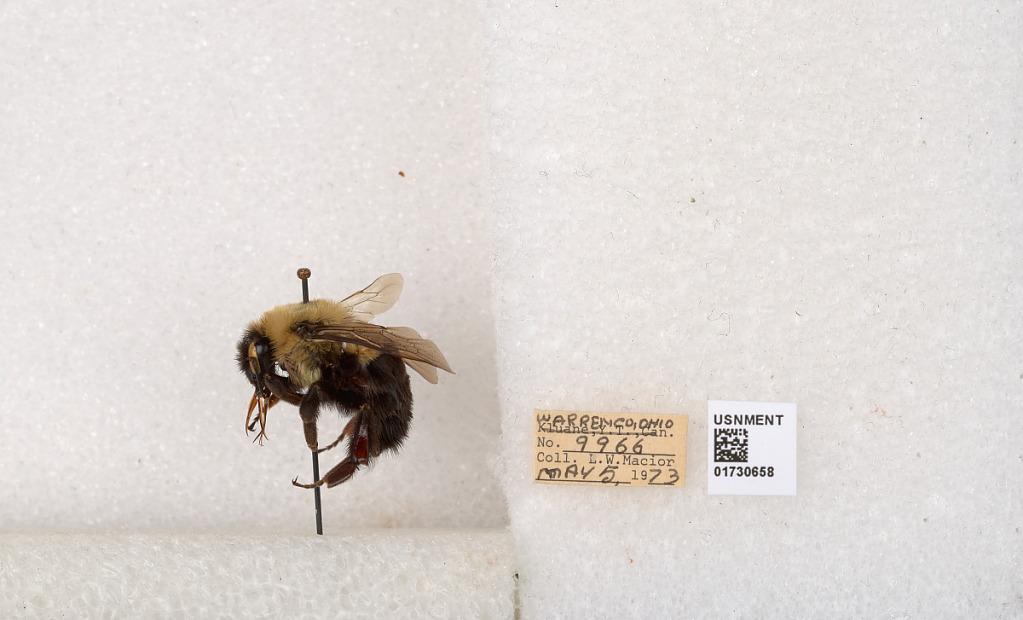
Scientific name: Bombus impatiens Cresson
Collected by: L. Macior
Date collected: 1973-5-5
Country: United States
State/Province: Ohio
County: Warren
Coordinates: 39.4276, -84.1668